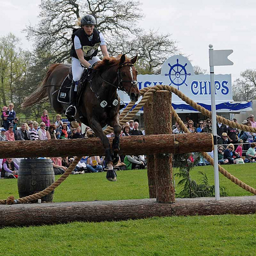
A horse jumping over a wooden jump at a horse show.
A woman is jumping her horse over a large barrier.
Horse and rider jumping over logs with ropes attached.
The woman is competing in a horse jumping competition.
A jockey on a horse jumping over a hurdle.